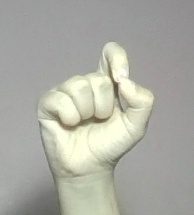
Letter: fa